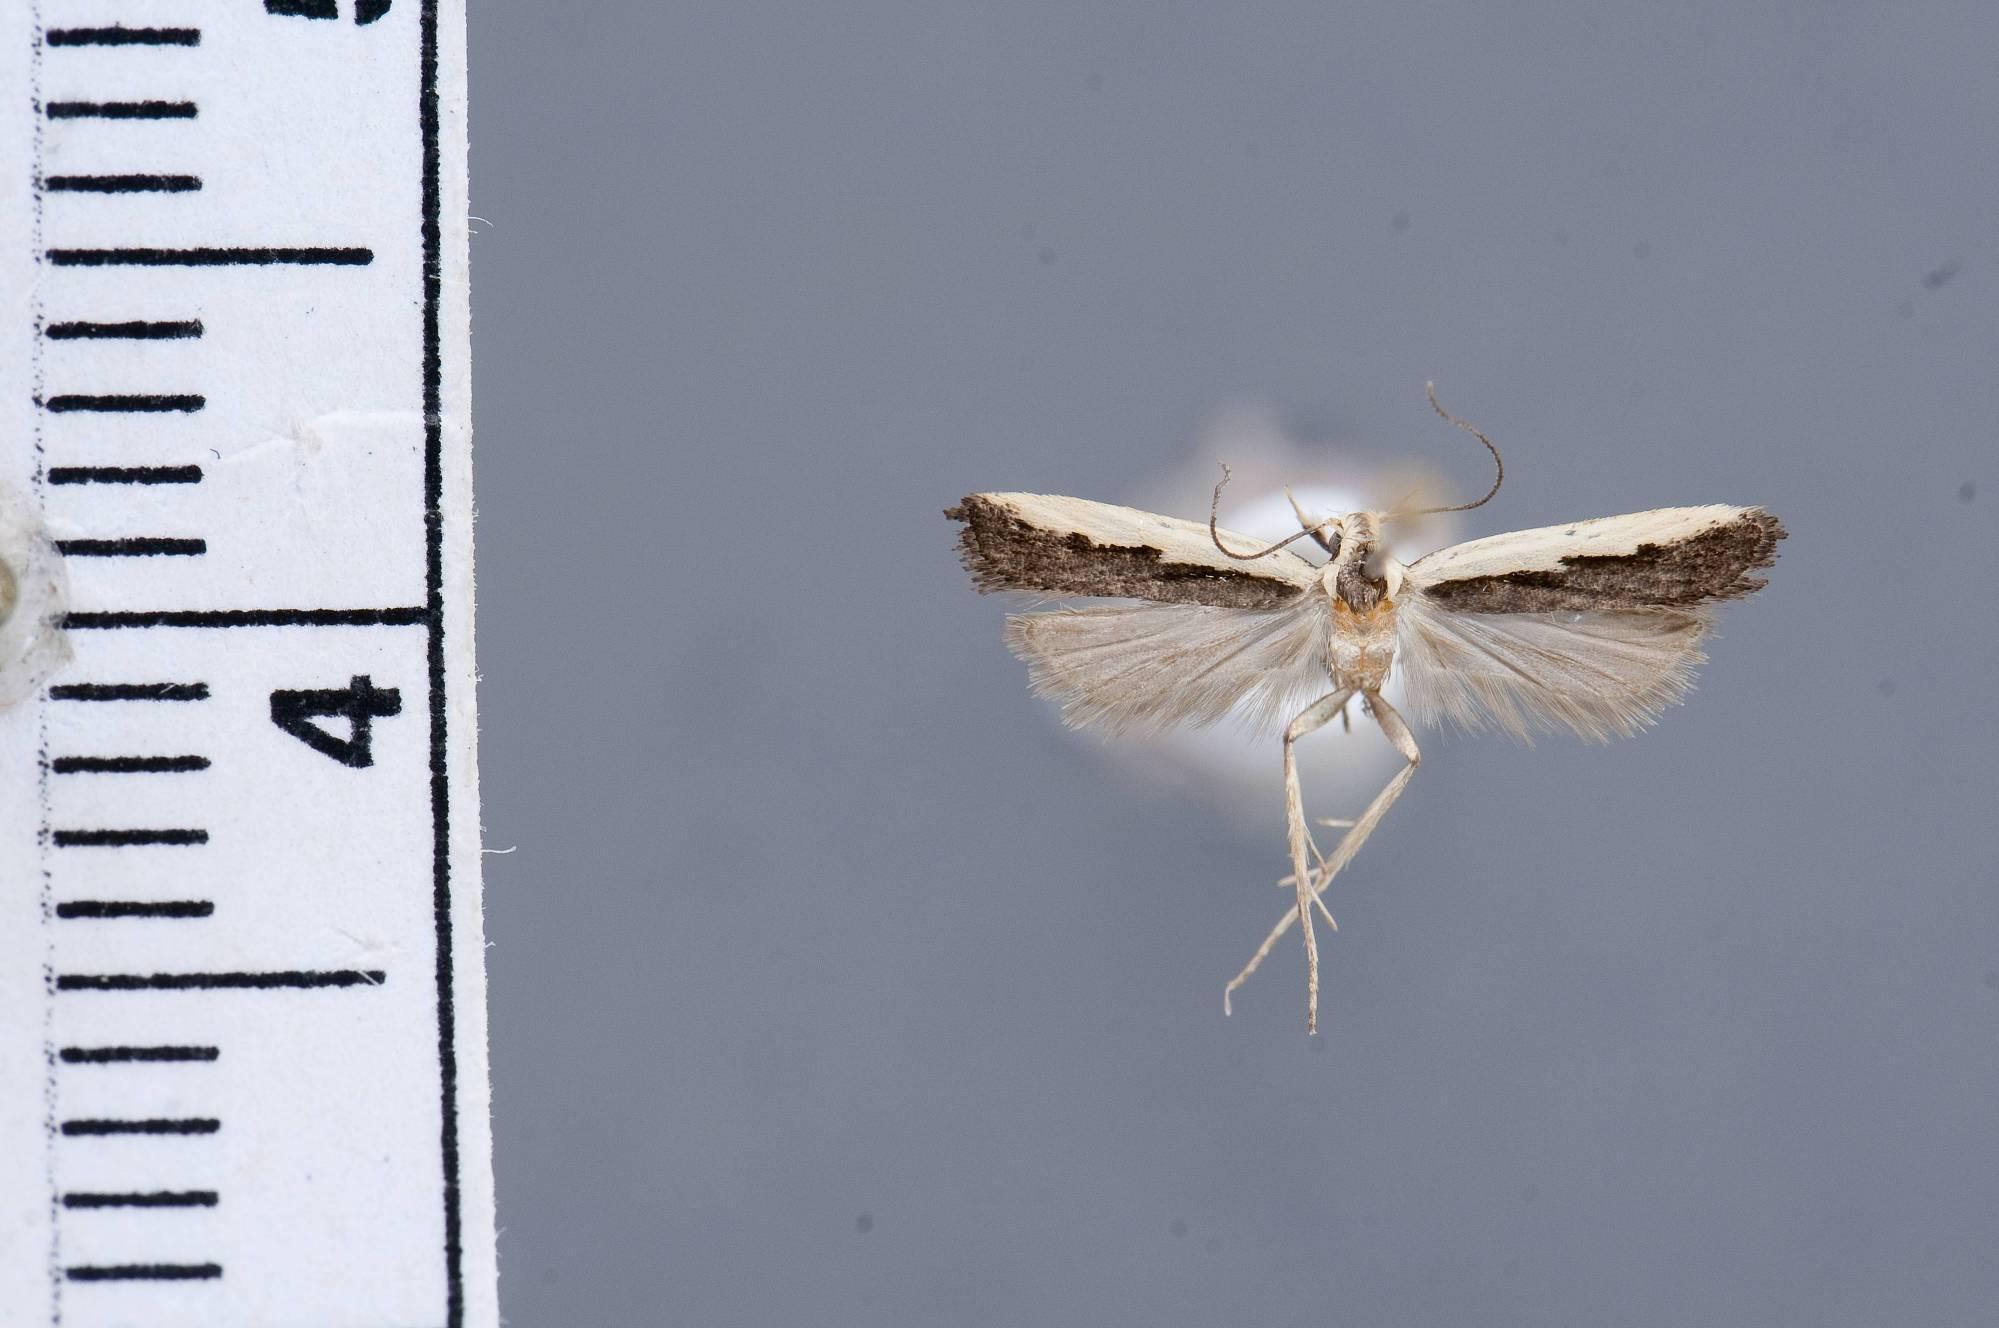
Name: Dichomeris legnotoa
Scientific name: Dichomeris legnotoa Hodges, 1986
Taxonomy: Animalia, Arthropoda, Insecta, Lepidoptera, Glossata, Gelechiidae, Dichomerinae
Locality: Largo, Pinellas, Florida, United States
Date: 9 Jul 1982